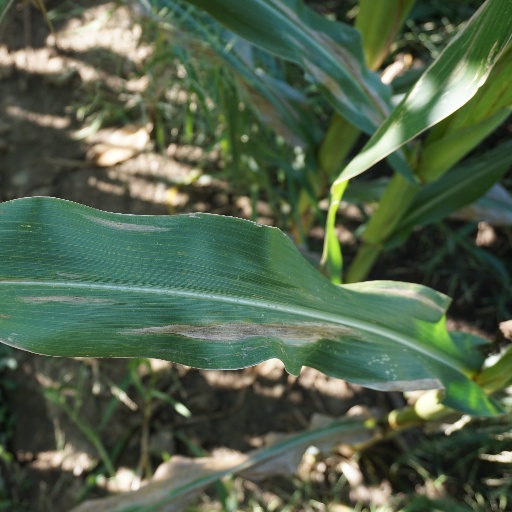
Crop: maize; corn